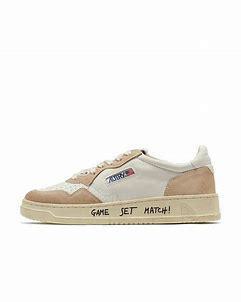
Brand: Autry
Model: Action Shoes Autry Action Medalist